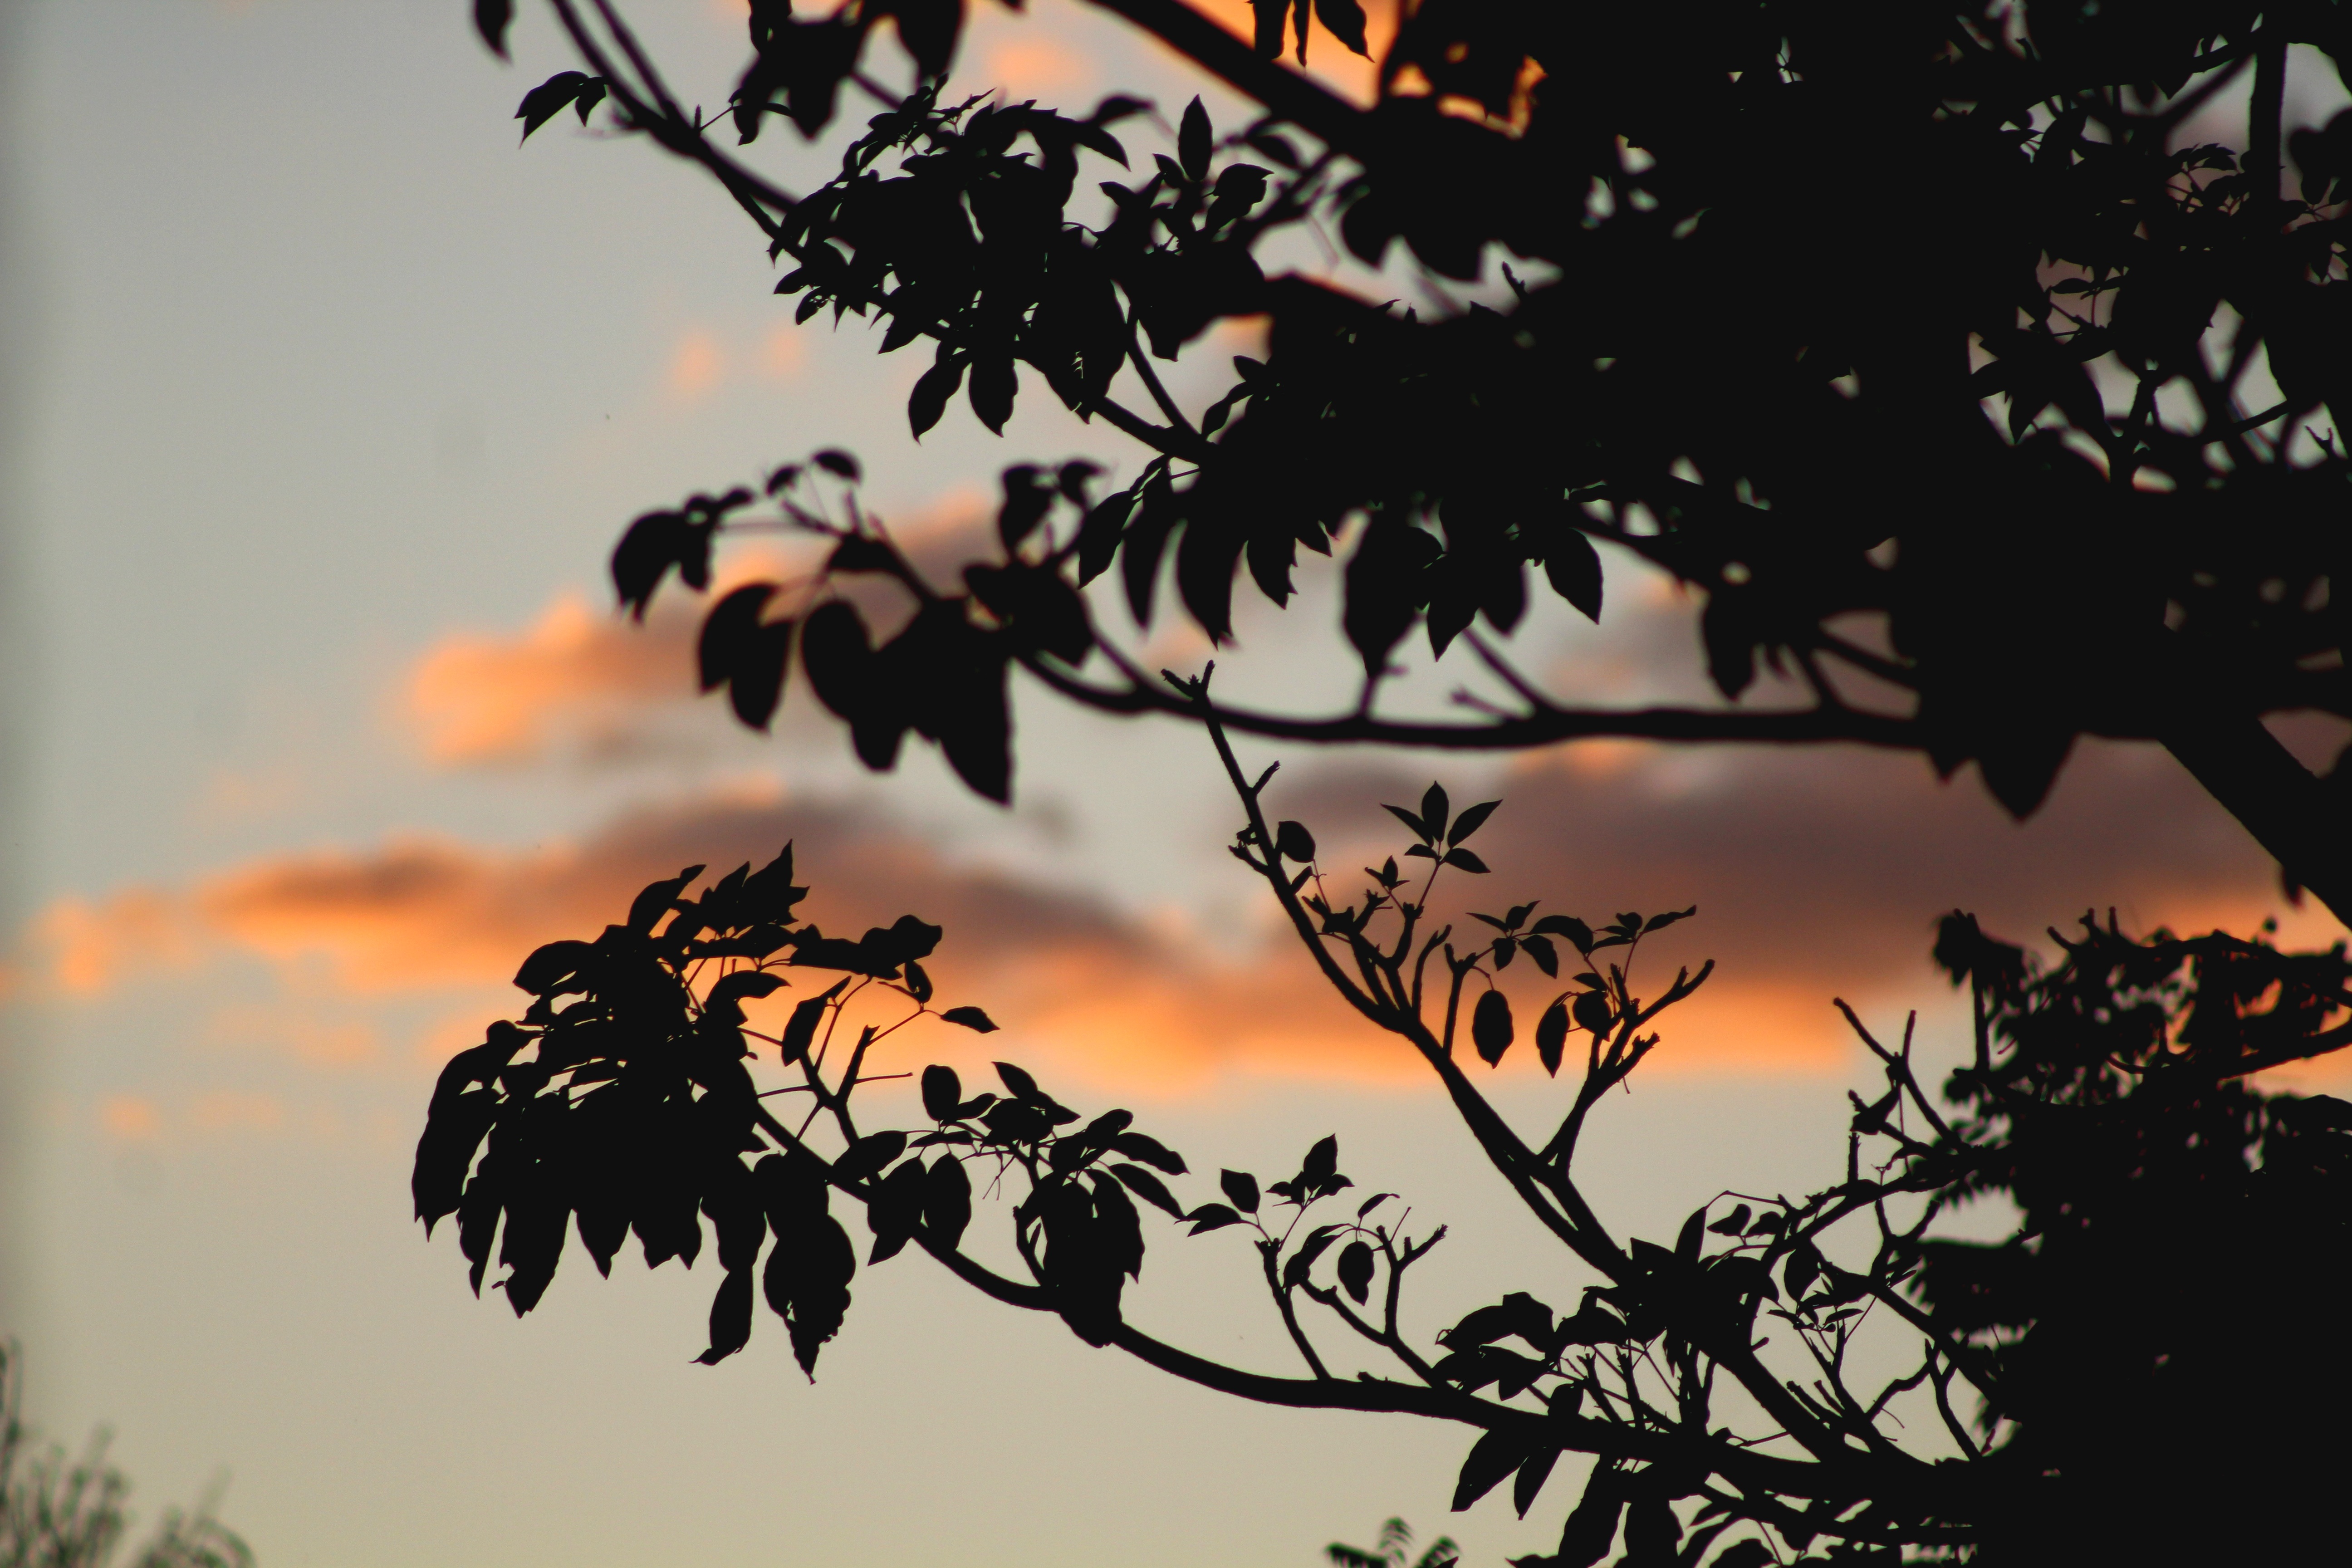
tree, nature, branch, silhouette, light, plant, sky, wood, sunrise, sunset, sunlight, morning, leaf, flower, dawn, dusk, evening, autumn, season, leaves, outdoors, woody plant